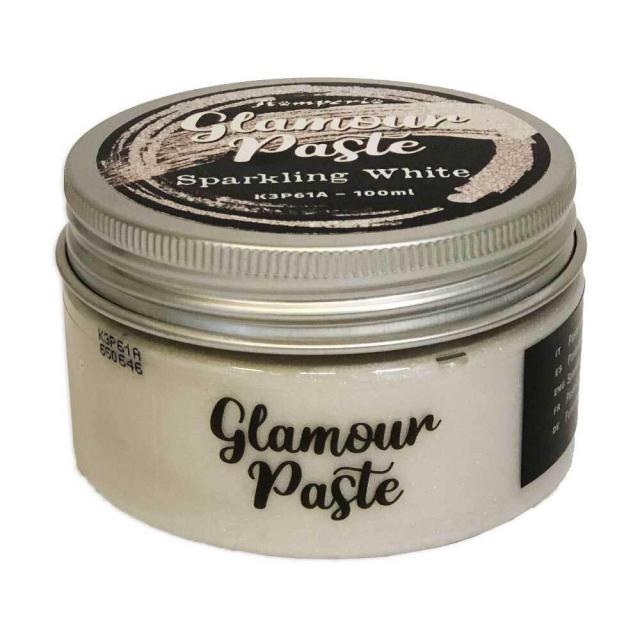
Stamperia - Glamour Paste - Sparkling White 100ML
Stamperia's Glamour Paste is a rich thick water-based texture paste that dries to a super shiny metallic finish with glittery effect The different colours can be mixed to create your own shades. Use with stencils for backgrounds or enhancing relief features in your mixed media projects Works fabulously with Stamperia's soft moulds to produce metallic effect reliefs.
Brand: Stamperia
Category: Arts & Entertainment > Hobbies & Creative Arts > Arts & Crafts > Art & Crafting Materials > Embellishments & Trims > Sequins & Glitter > Glitter Glue